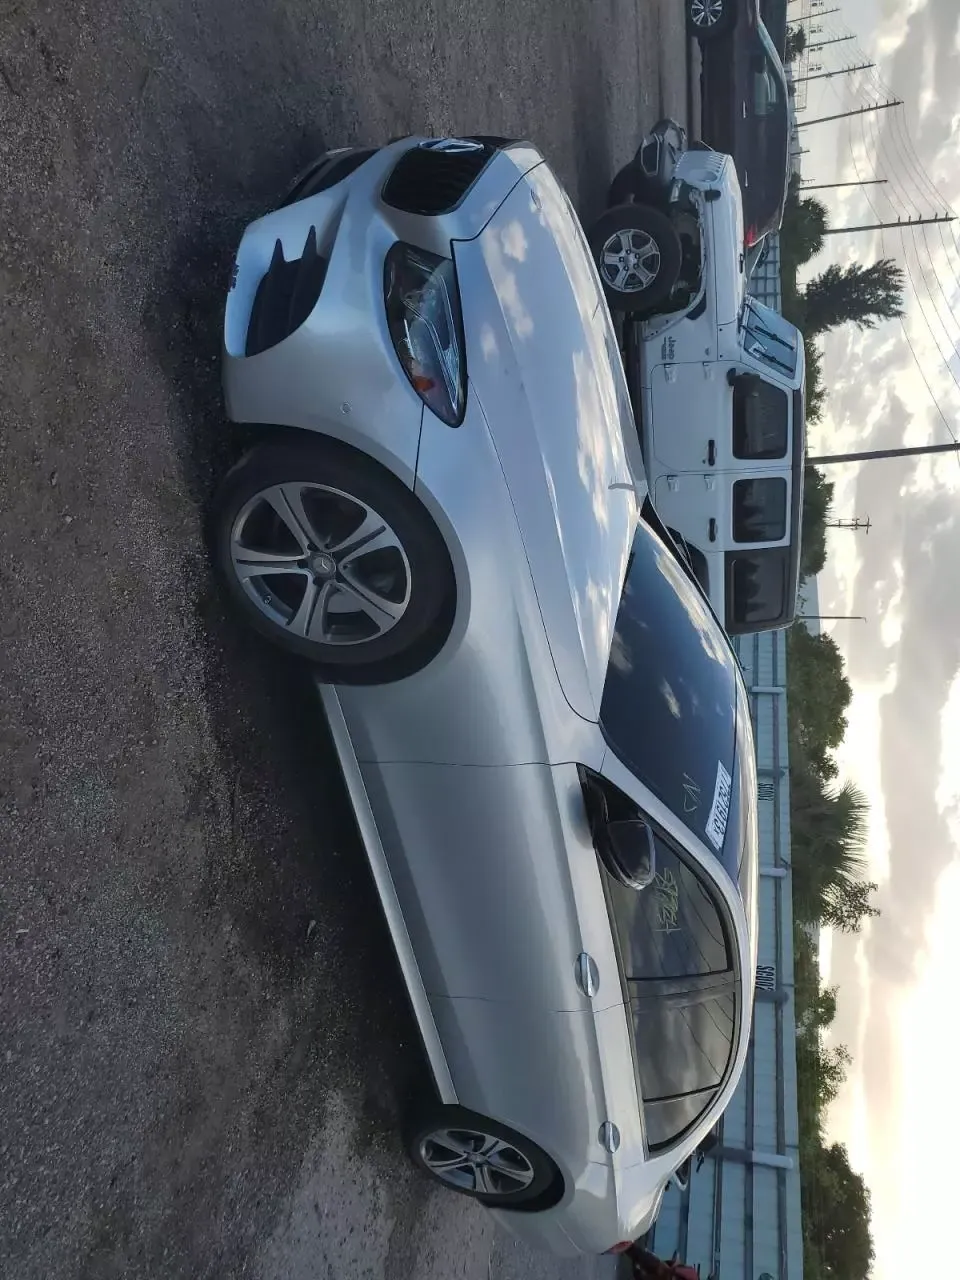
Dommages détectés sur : capot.
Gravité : mineur